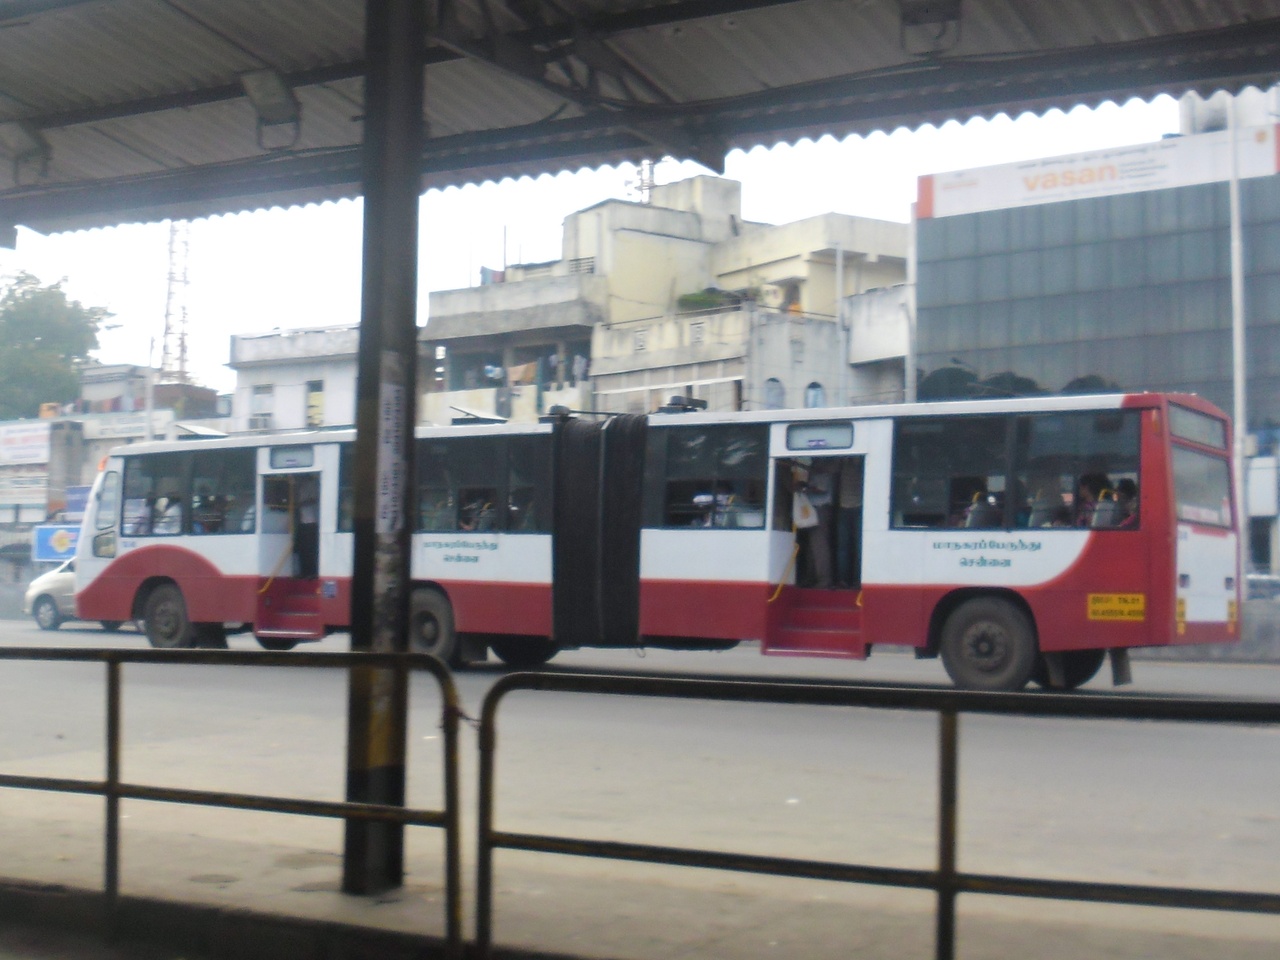
சென்னையிலுள்ள இரட்டைப் பேருந்து